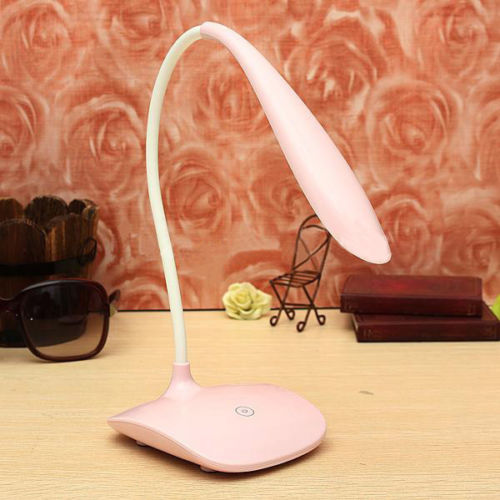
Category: lamp